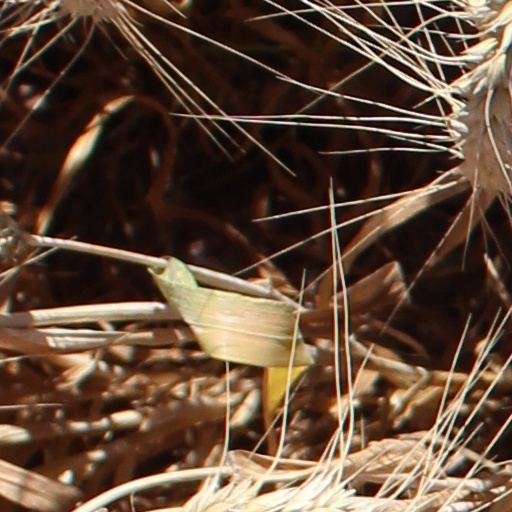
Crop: wheat